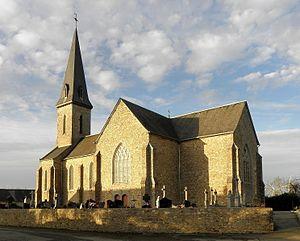
Église Notre-Dame de Montreuil-des-Landes (35). Chevet et flanc sud.
Montreuil-des-Landes est une commune française située dans le département d'Ille-et-Vilaine en Région Bretagne, peuplée de 240 habitants.